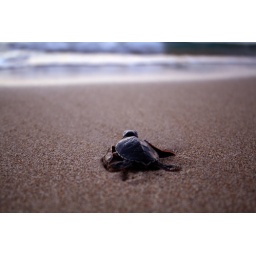
a baby green sea turtle making its way to the seathis photo was taken in the occupied side of Cyprus